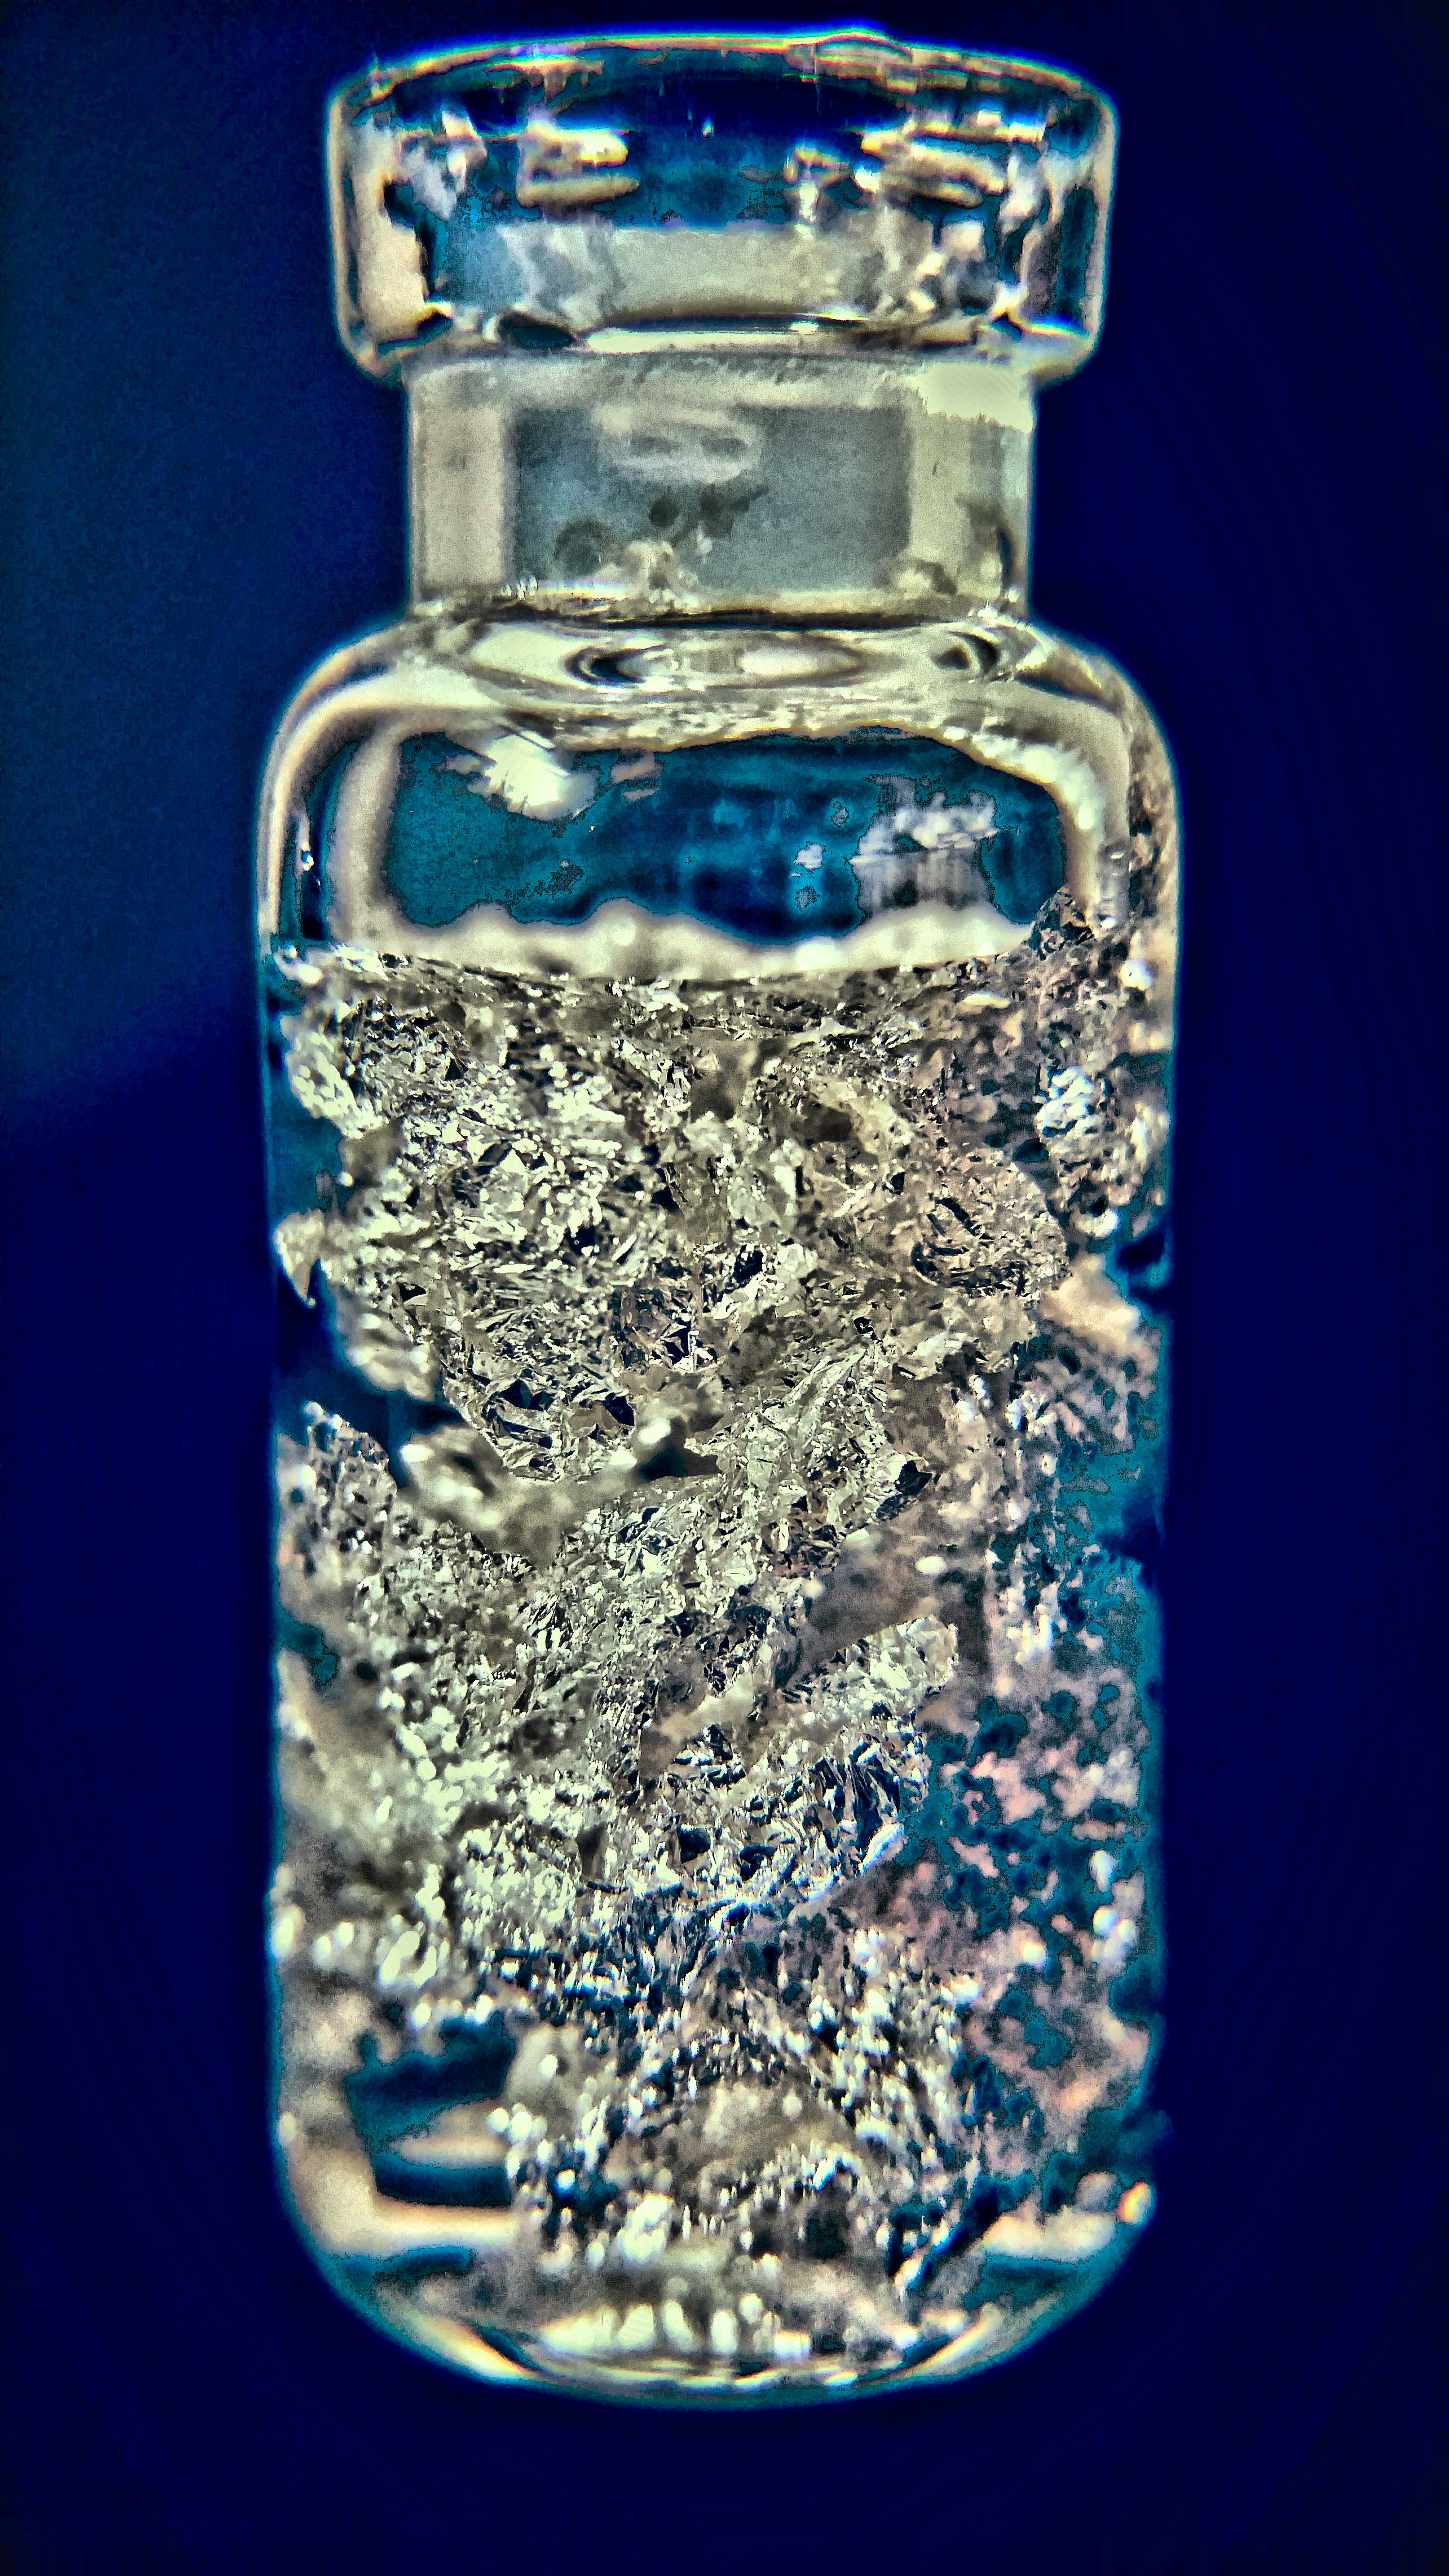
glass, bottle, blue, glass bottle, jewellery, silver, crystal, gemstone, fashion accessory, drinkware